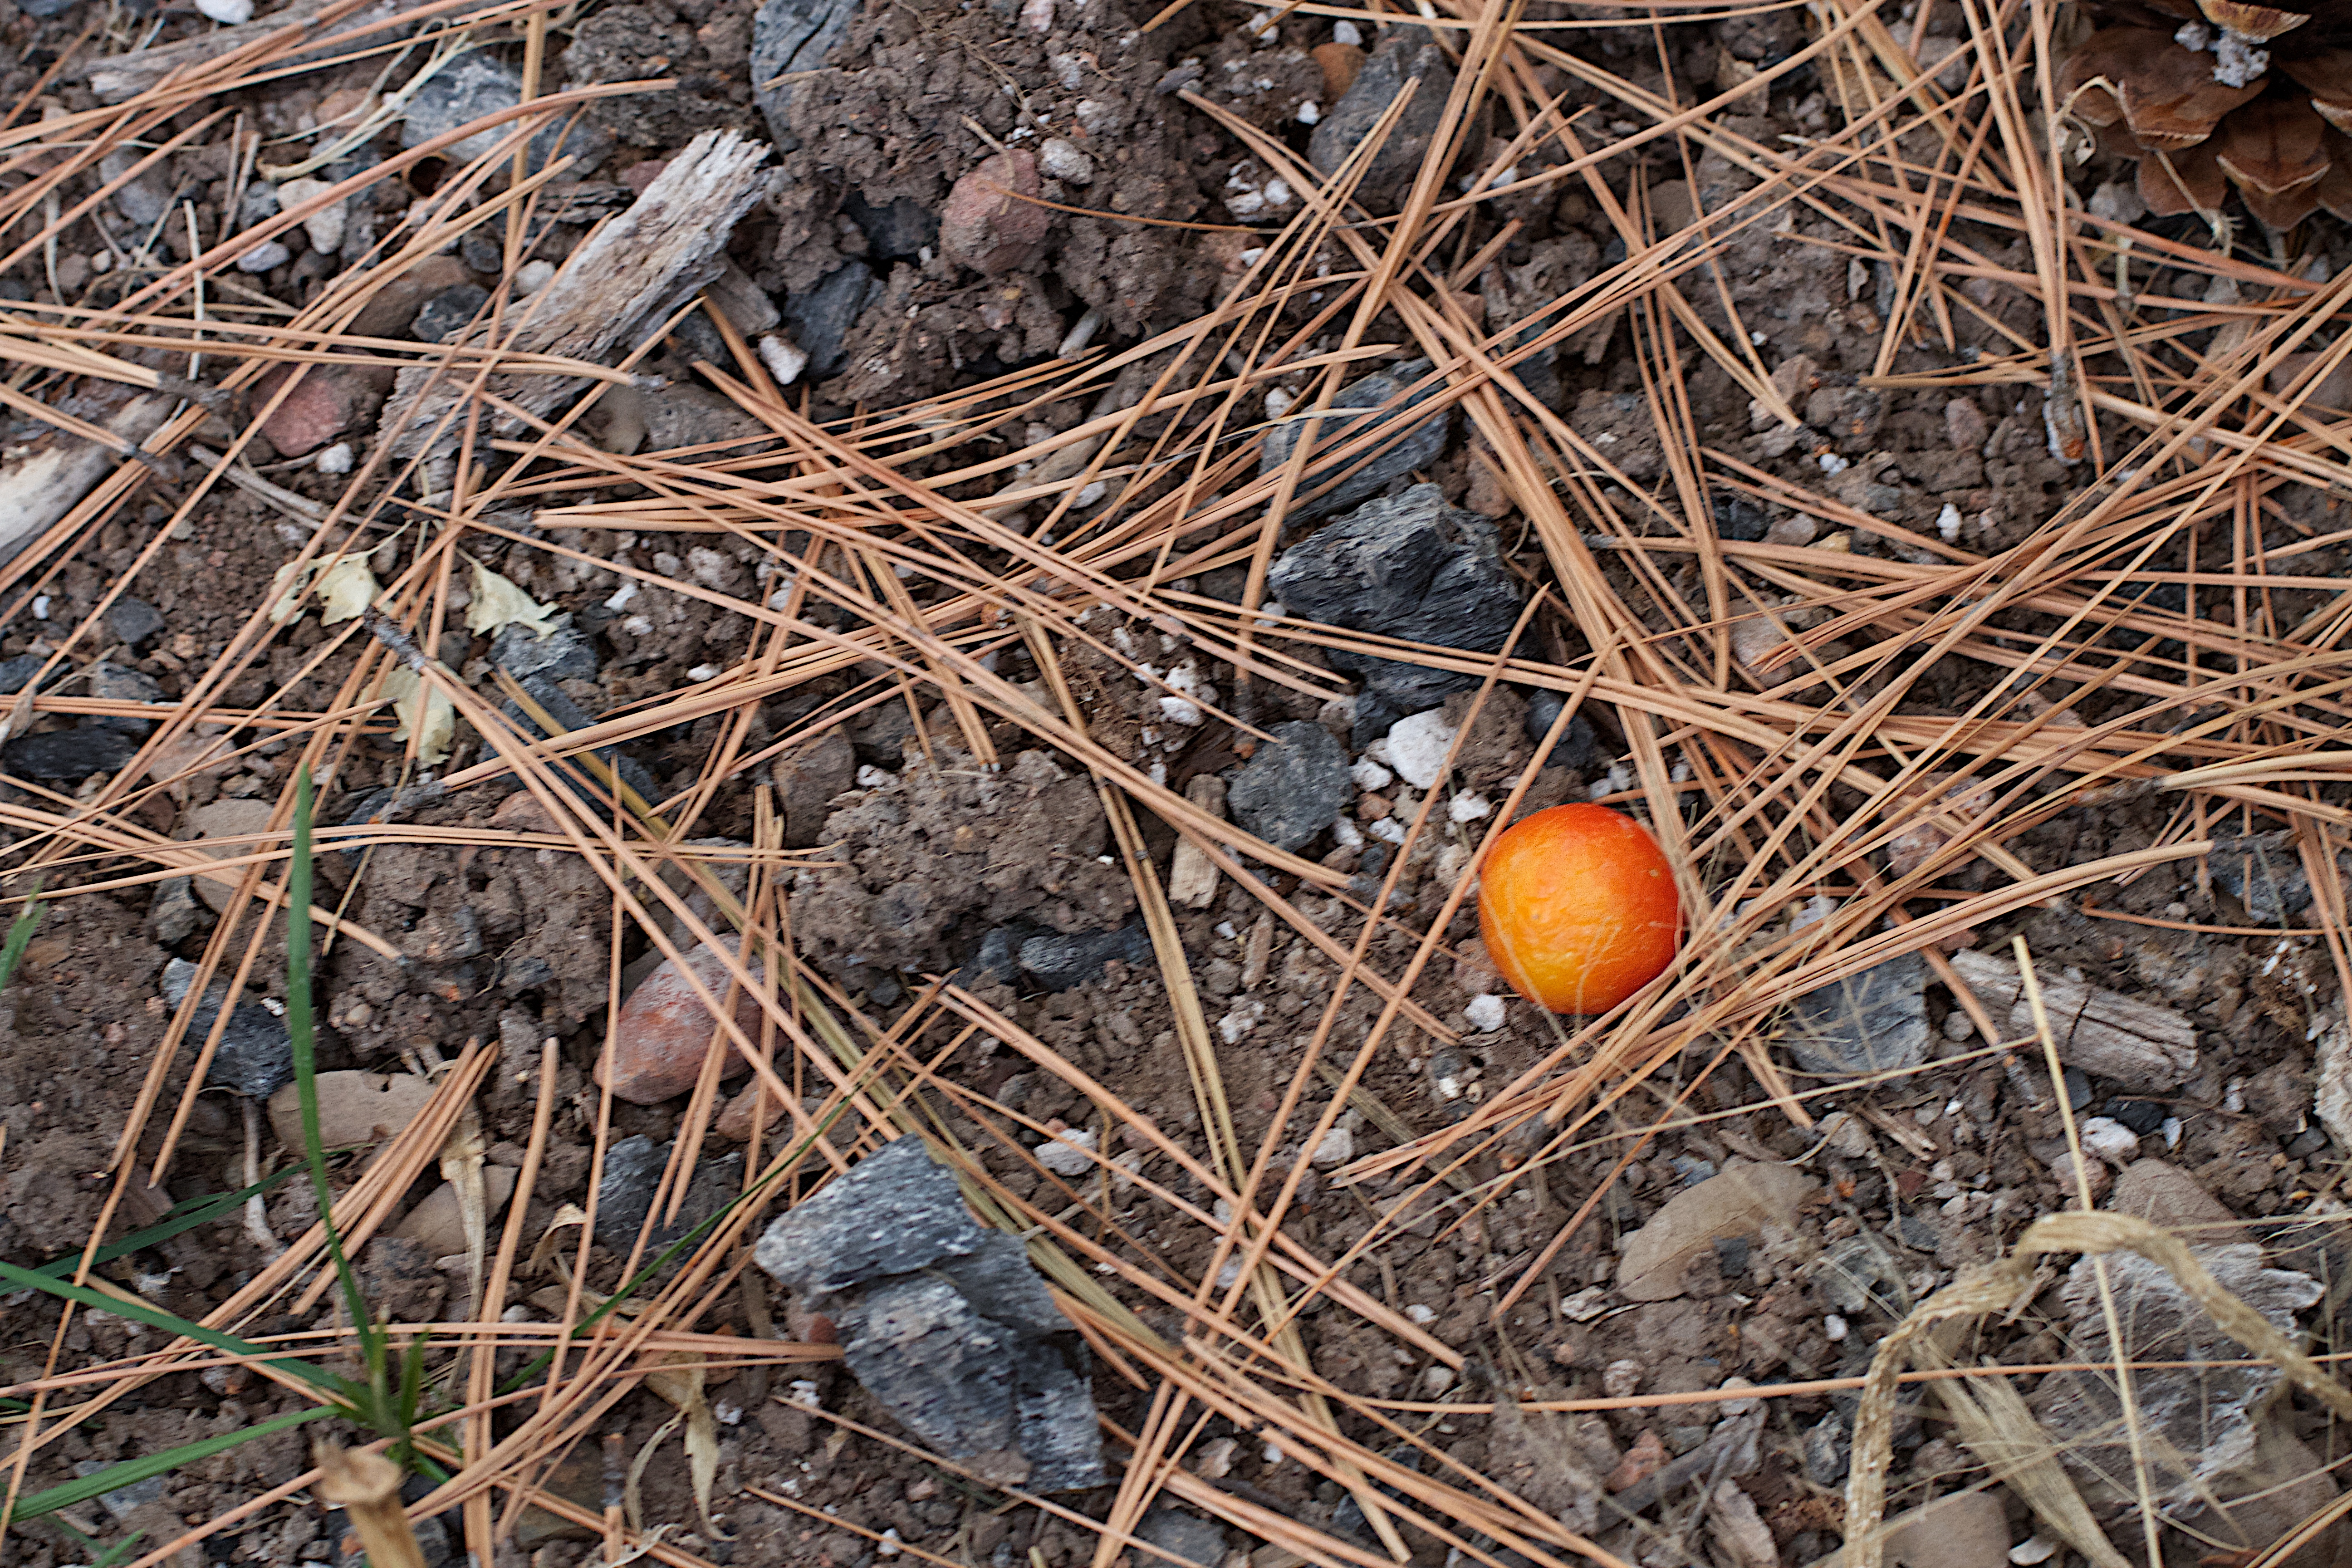
tree, nature, forest, branch, bird, wood, leaf, flower, wildlife, autumn, flora, season, fauna, cool image, old world flycatcher, perching bird